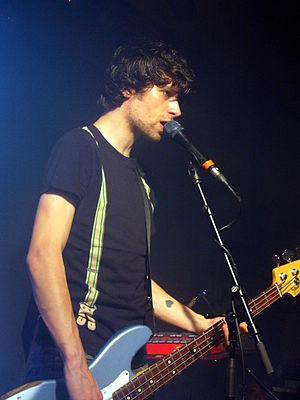
Gordon Moakes est le bassiste et parfois chanteur du groupe de rock anglais Bloc Party. Il fit son éducation à la Ousedale school Newport Pagnell. Moakes est devenu membre du groupe après avoir répondu à une annonce parue dans un magazine de musique à l'initiative de Kele Okereke et Russell Lissack, à la recherche d'un joueur de basse qui pourrait rejoindre le groupe. Bien qu'à l'origine n'étant pas bassiste, Lissack lui dit à leur première répétition qu'il était le seul joueur auditionné à avoir été capable de jouer la partie basse de la chanson que Okereke et Lissack lui avaient joué. Moakes est crédité pour avoir coécrit avec Okereke les paroles de plusieurs chansons.